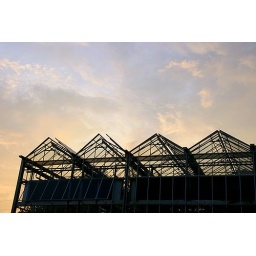
ABG green houses against pink and golden sky